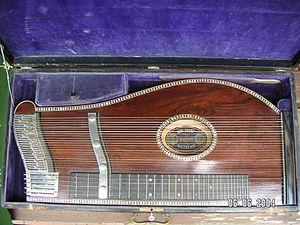
La touche est un composant de la plupart des instruments à cordes. C'est une longue et fine pièce, généralement en bois, qui est plaquée sur le manche ou le corps de l'instrument et sur laquelle viennent s'appuyer les doigts, généralement pour presser les cordes afin de modifier la longueur de la corde vibrante, et par là la hauteur du son émis.